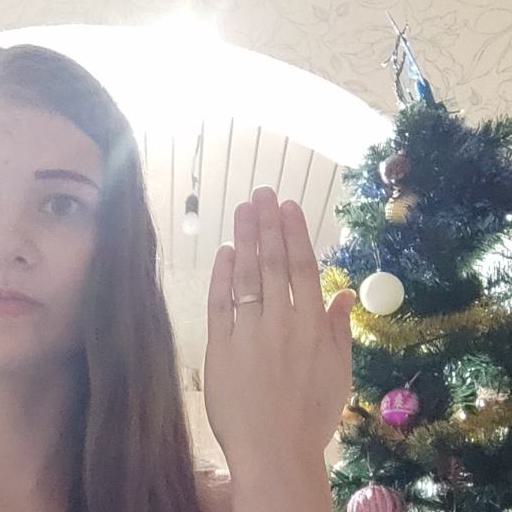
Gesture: stop_inverted